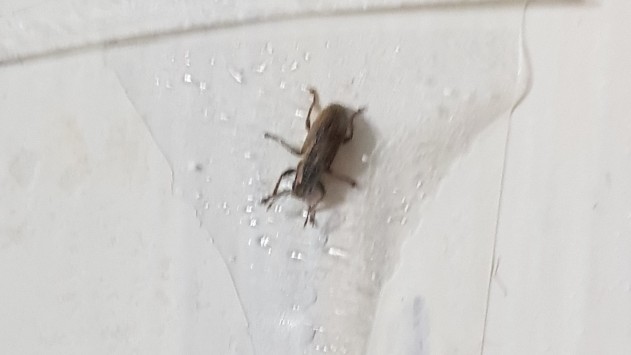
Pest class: pea_leaf_weevil